Second Presbyterian Church (Birmingham, Alabama)

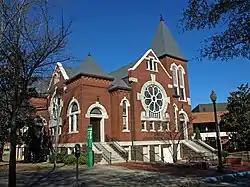

Second Presbyterian Church is a historic church building at Tenth Avenue and Twelfth Street South in Birmingham, Alabama. It was built in 1901 and added to the National Register of Historic Places in 1986. It is now used as the University of Alabama at Birmingham honors house.